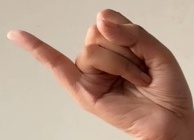
ASL sign: J